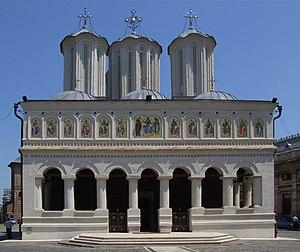
Façade de la cathédrale patriarcale de Bucarest, Roumanie.
La Cathédrale patriarcale de Bucarest est une cathédrale à Bucarest. Cette basilique orthodoxe est située près du palais du sénat de Roumanie et du siège du Patriarcat de Roumanie dont elle est l'église métropolitaine : la colline où elle se trouve est appelée dealul Mitropoliei. Elle a été construite de 1654 à 1658, sur les fonds du prince de Valachie, Constantin Iᵉʳ Șerban Basarab.